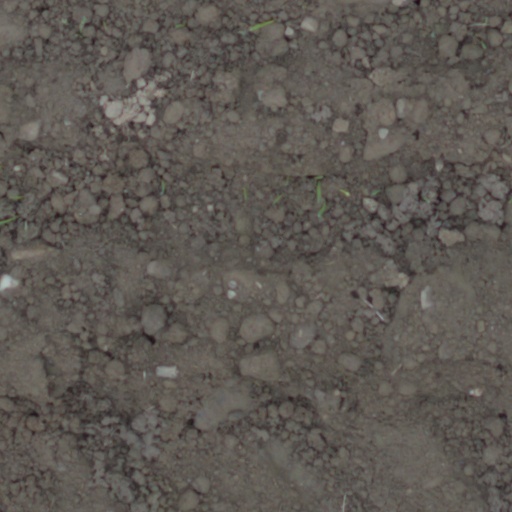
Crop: wheat